Martyn Burke

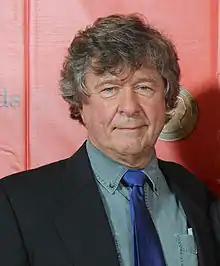
Martyn Burke in 2013

Martyn Burke (born 1952) is a Canadian director, novelist and screenwriter from Toronto, Ontario.